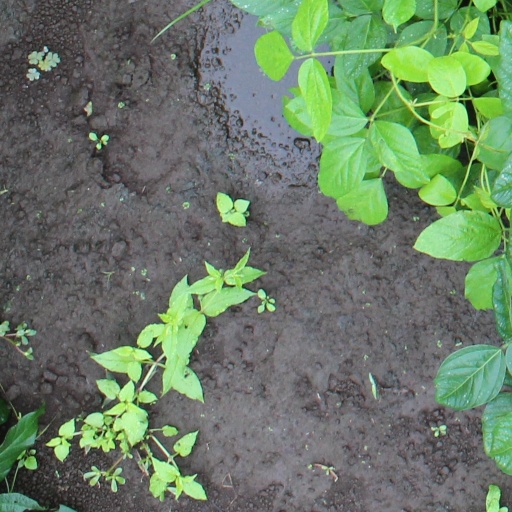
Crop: soybean